Roman Rotenberg

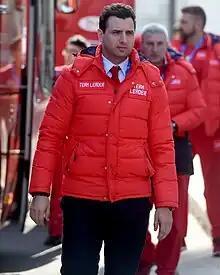
Roman Rotenberg at the 2018 Winter Olympics

Roman Rotenberg was born in Leningrad, Russian SFSR, Soviet Union, in 1981. Irina Haranen, his mother, had a good job in the city's commercial management, while his father Boris Rotenberg, a Russian Master of Sport and a judo coach, taught self-defence at the military academy. His grandfather was of Jewish descent, and worked as a director at the Leningrad factory plant for "Krasnaya Zarya" telephone handsets. Mikko Haranen, his maternal grandfather, was an Ingrian (Finns who moved to the St Petersburg region in the 17th century) born in the small village of Toksovo in Leningrad Region, where Boris and Irina once met. In 1991, Roman's and his younger brother Boris's parents decided to emigrate from St Petersburg to Helsinki as Ingrian returnees. There, Roman, who had previously studied the English and Finnish language at school no. 204 next to the Hermitage, went into the third class of a normal school and received Finnish citizenship. In Finland, Roman continued to compete in judo: since being five years old, his father had coached him and taken him to training camps. After turning 11, Roman started to train with a local ice hockey team. Upon leaving school, he went to a sports college and planned to become a professional hockey player.